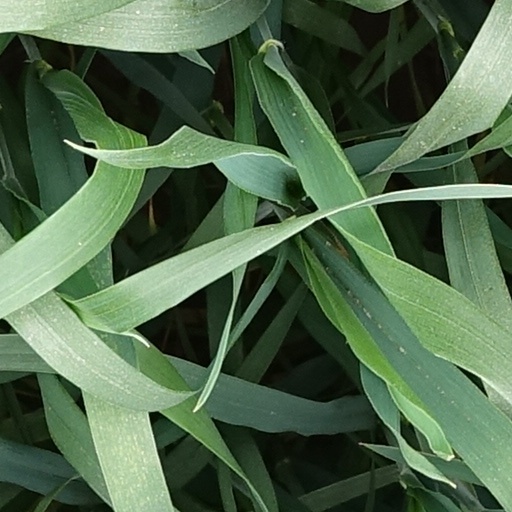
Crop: wheat